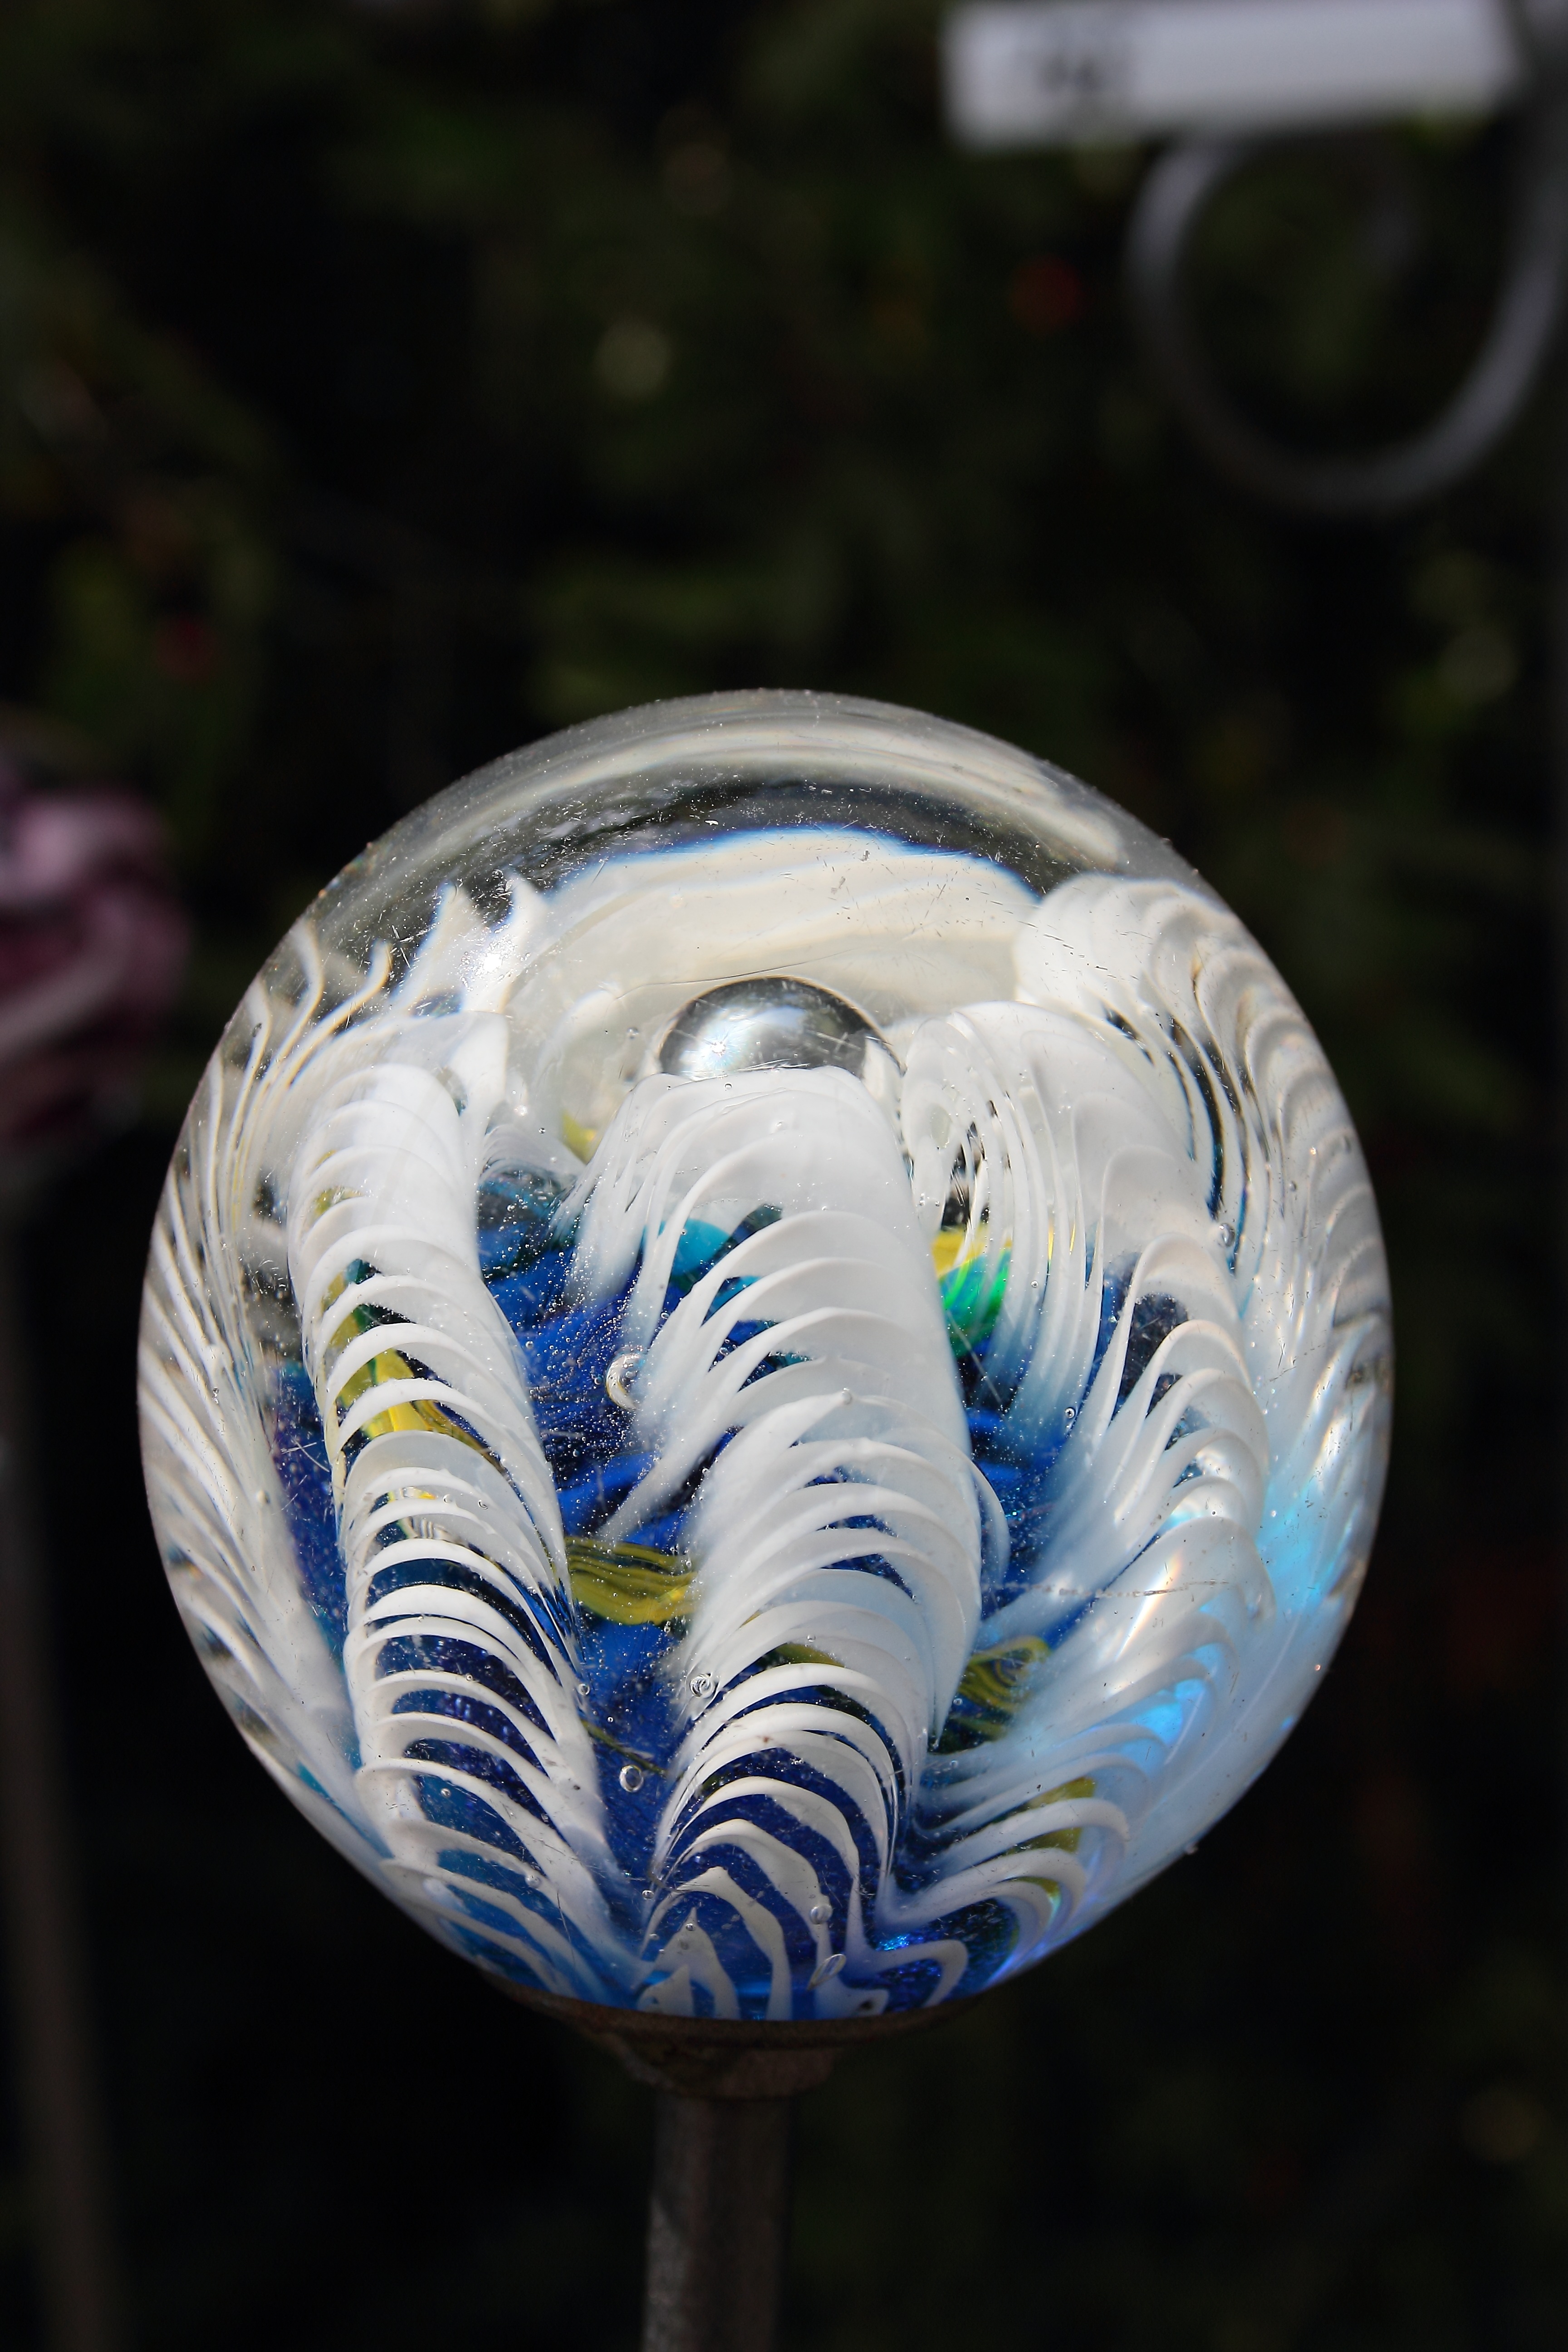
water, wheel, glass, clear, color, blue, colorful, material, close up, transparent, ball, glass ball, macro photography, gartendeko, about